Vaisala

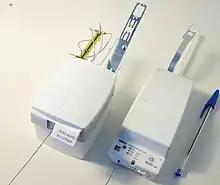
Vaisala RS92-SGPD (left) and its successor, the RS41-SGP (right).

The new millennium was kicked off with yet more business acquisitions - in wind profiling, lightning detection, and aviation weather. U.S. manufacturing operations were concentrated in Boulder, Colorado. New product launches included a new radiosonde product family - the Vaisala Radiosonde "RS92" (2003 - in production), as well as the Vaisala Weather Transmitter, which measures the six most essential weather parameters in one compact instrument. This was much improved from the previous generation device and now included consumer cells to make up the battery due to energy saving techniques.